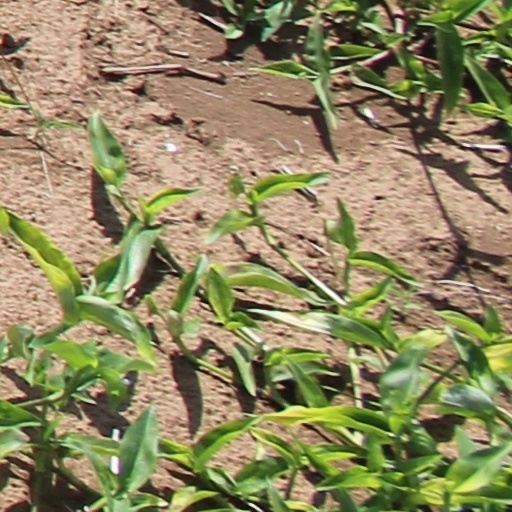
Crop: wheat